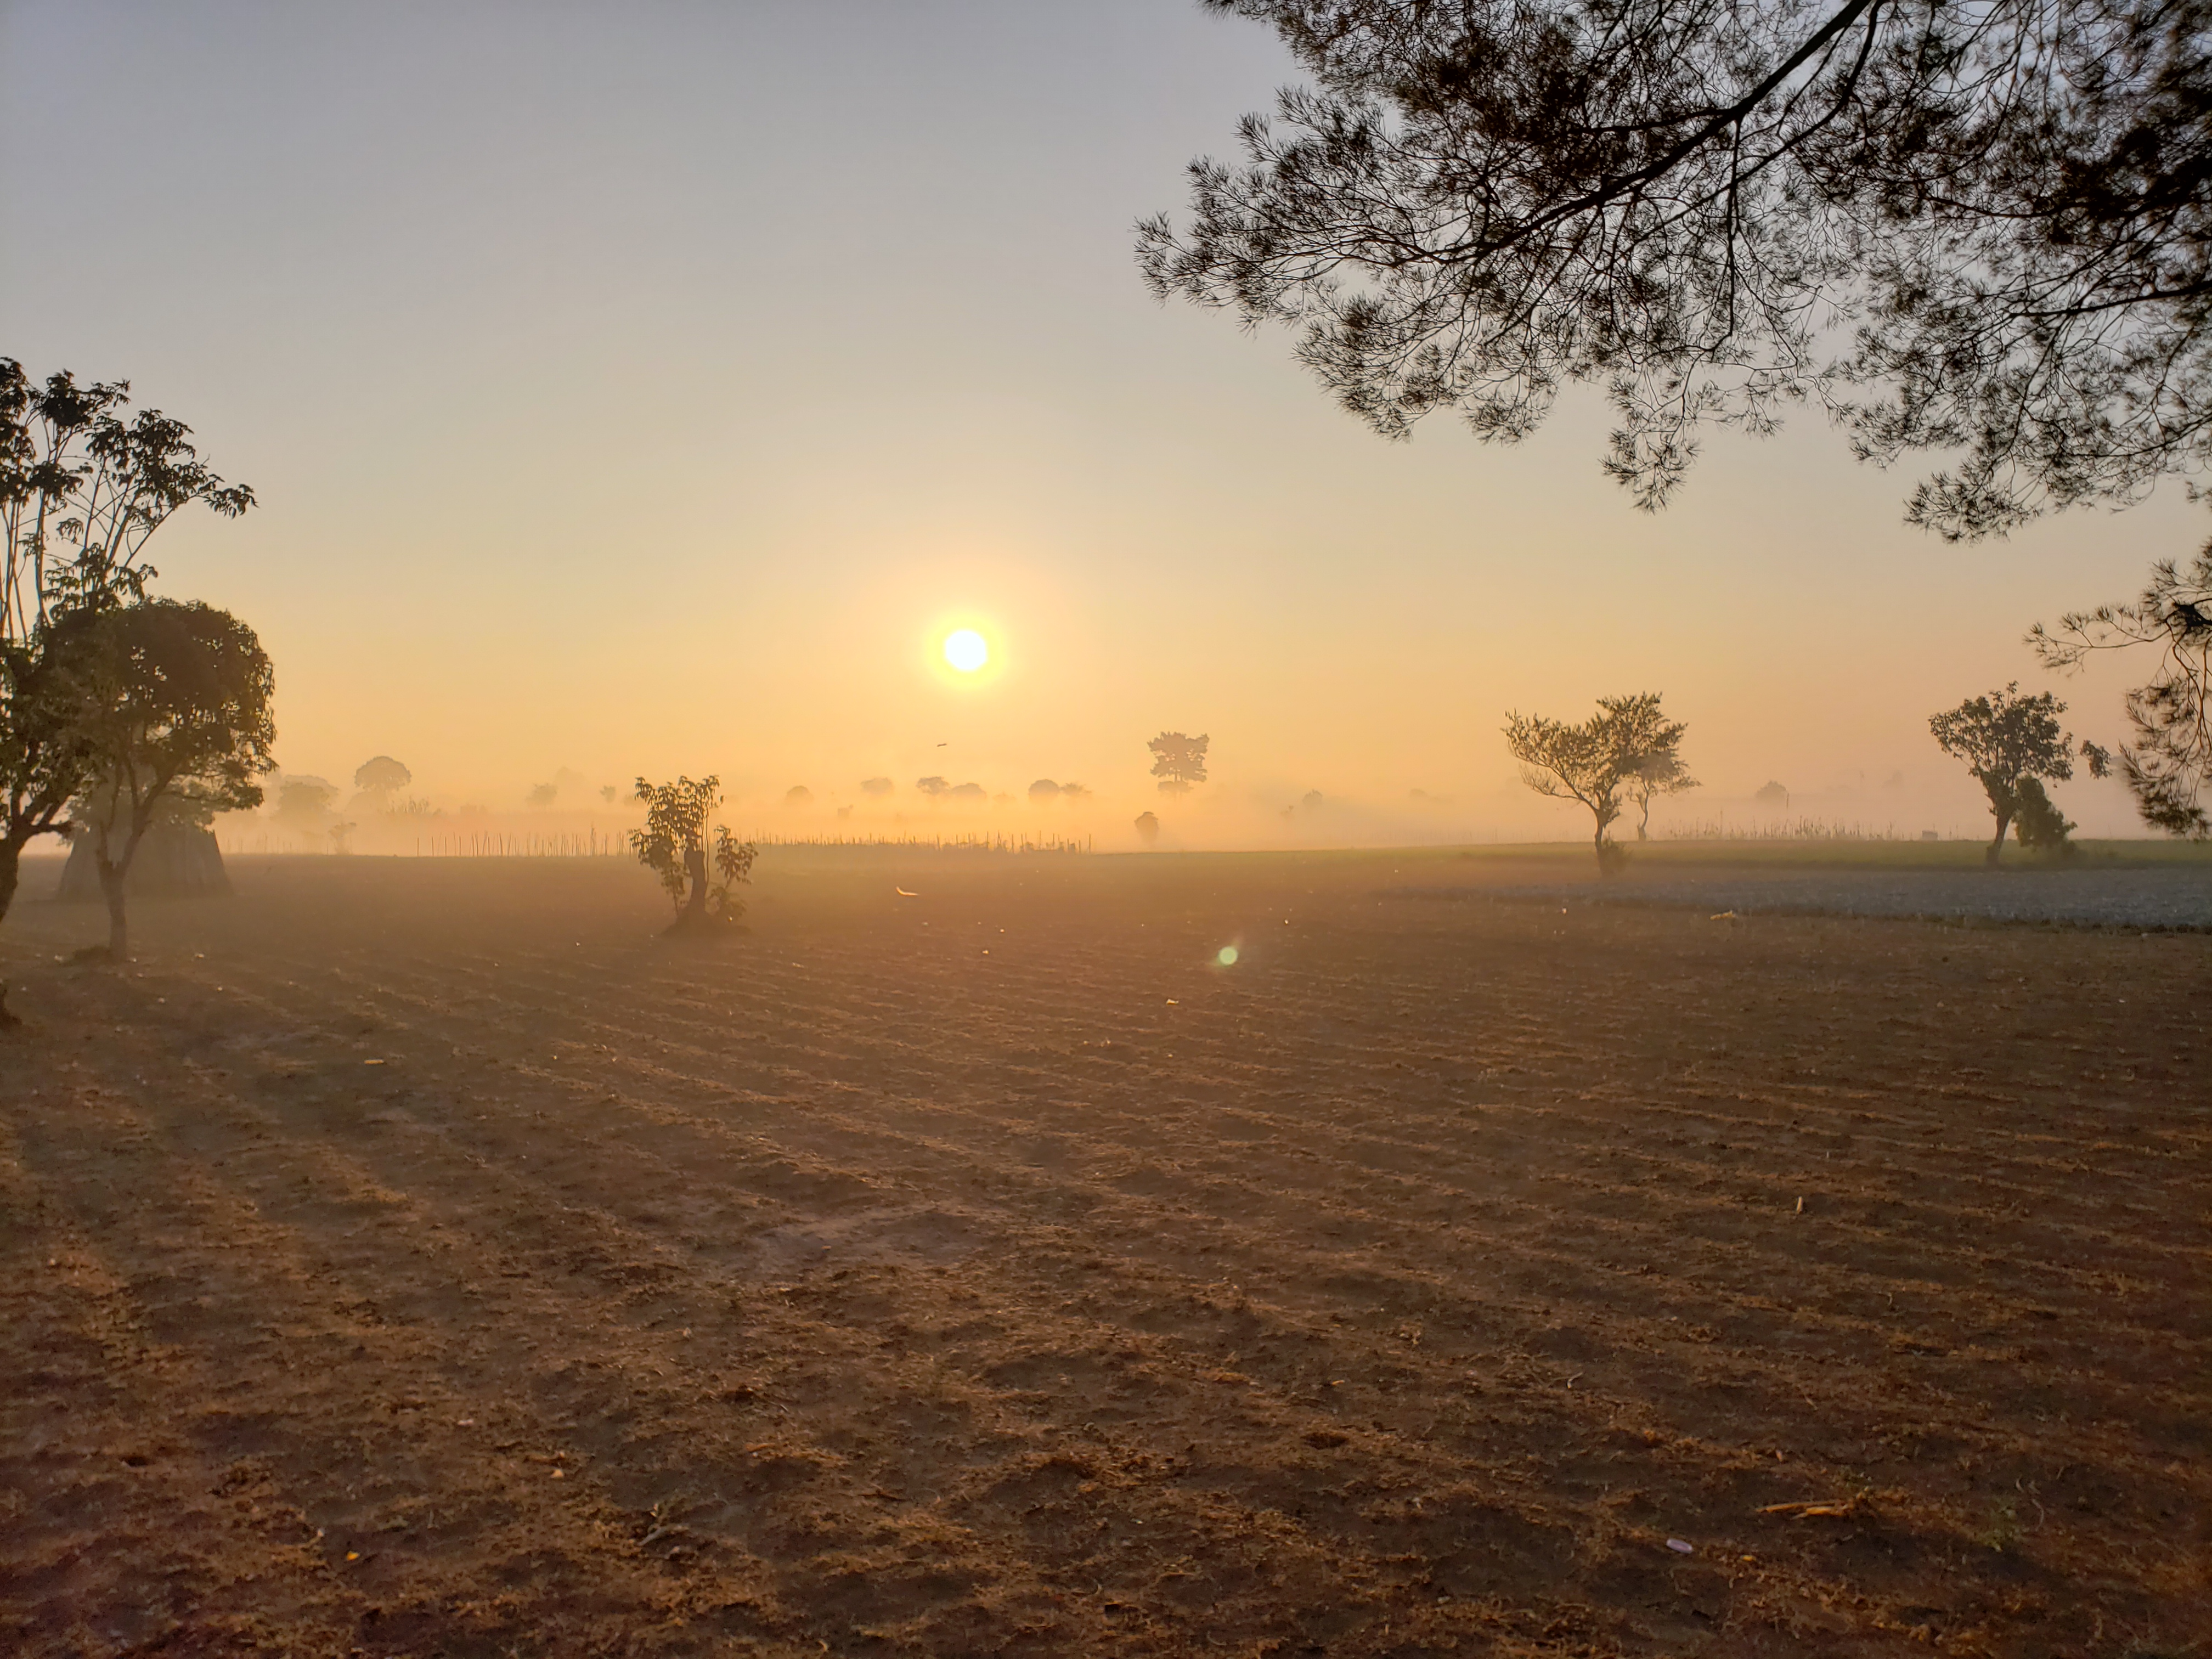
sun, sky, atmospheric phenomenon, morning, tree, natural landscape, sunrise, sunlight, landscape, horizon, atmosphere, calm, fog, haze, evening, sunset, plain, plant, mist, dawn